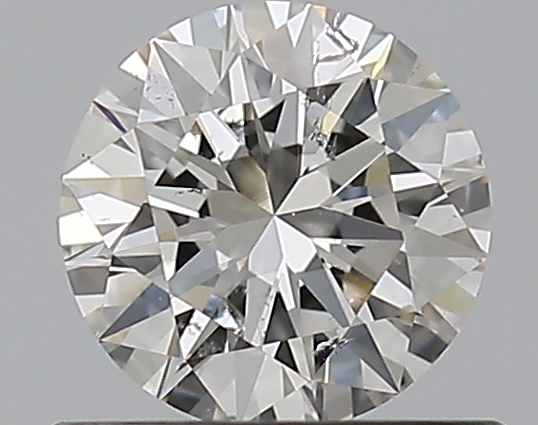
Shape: round
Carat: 0.53
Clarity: SI1
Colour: H
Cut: EX
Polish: EX
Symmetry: EX
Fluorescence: N
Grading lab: GIA
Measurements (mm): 5.23 x 5.25 x 3.19